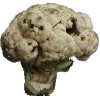
Label: cauliflower